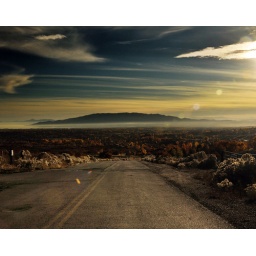
road near dry fork canyon in alpine utah 2